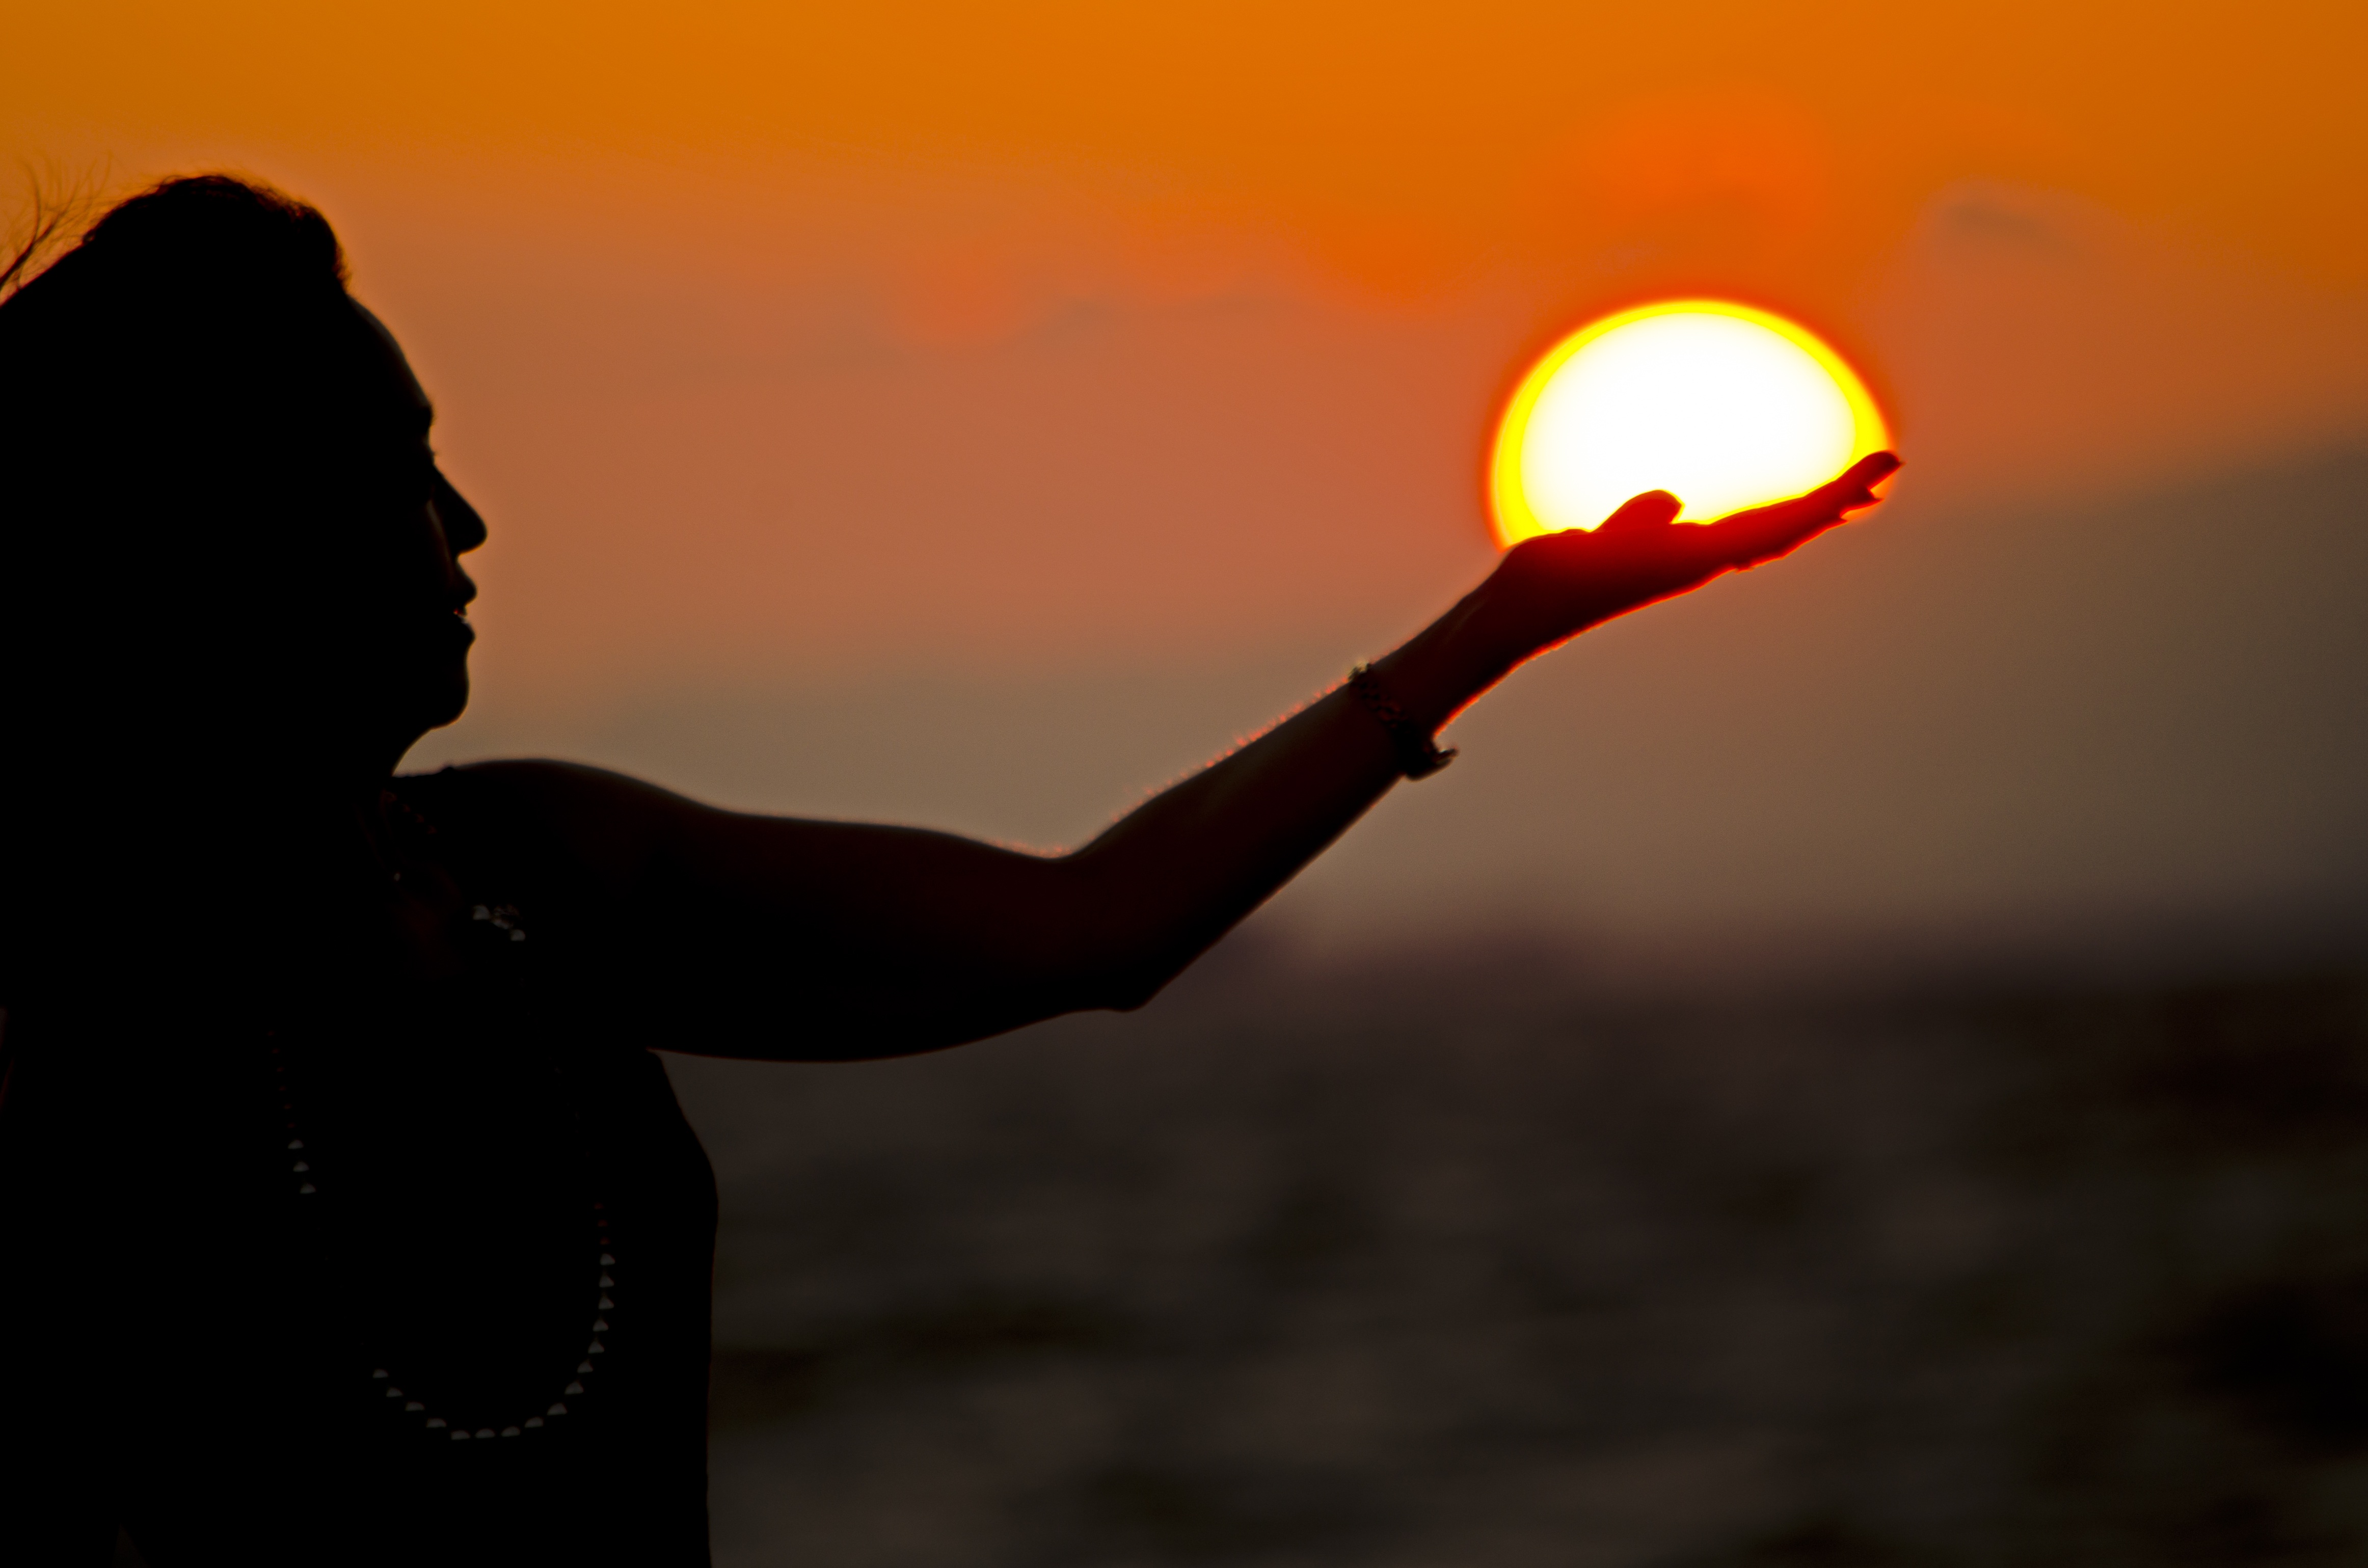
hand, silhouette, light, cloud, sun, sunrise, sunset, sunlight, morning, dawn, dusk, evening, reflection, darkness, at dusk